Nissan Qashqai

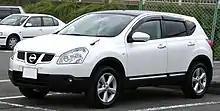
2010 Nissan Dualis (Japan)

The Japanese domestic market Dualis was offered in 2.0 G, 2.0 S, 2.0 G Four, and 2.0 S Four trim levels. All models are powered by 2.0-litre MR20DE engine matched to six-speed Xtronic CVT. The Dualis was discontinued in Japan on 31 March 2014, after which the Juke was the only Nissan's mini SUV still produced and sold in Japan until 2019.